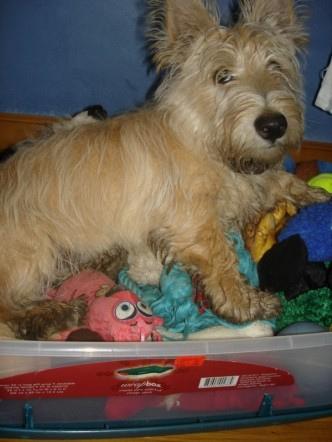
Breed: scottish terrier